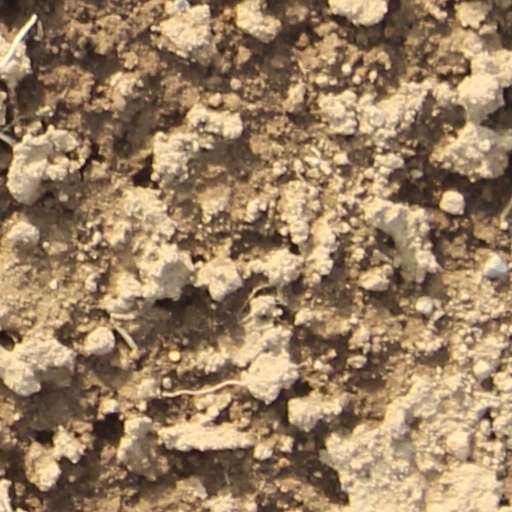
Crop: wheat